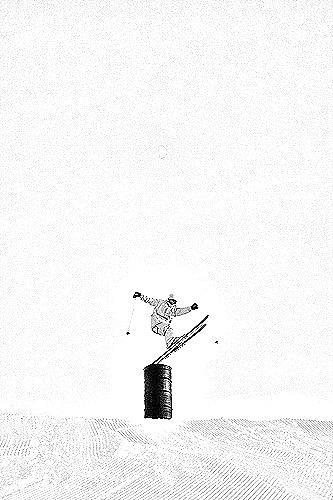
Portrait style: Sketch Portrait